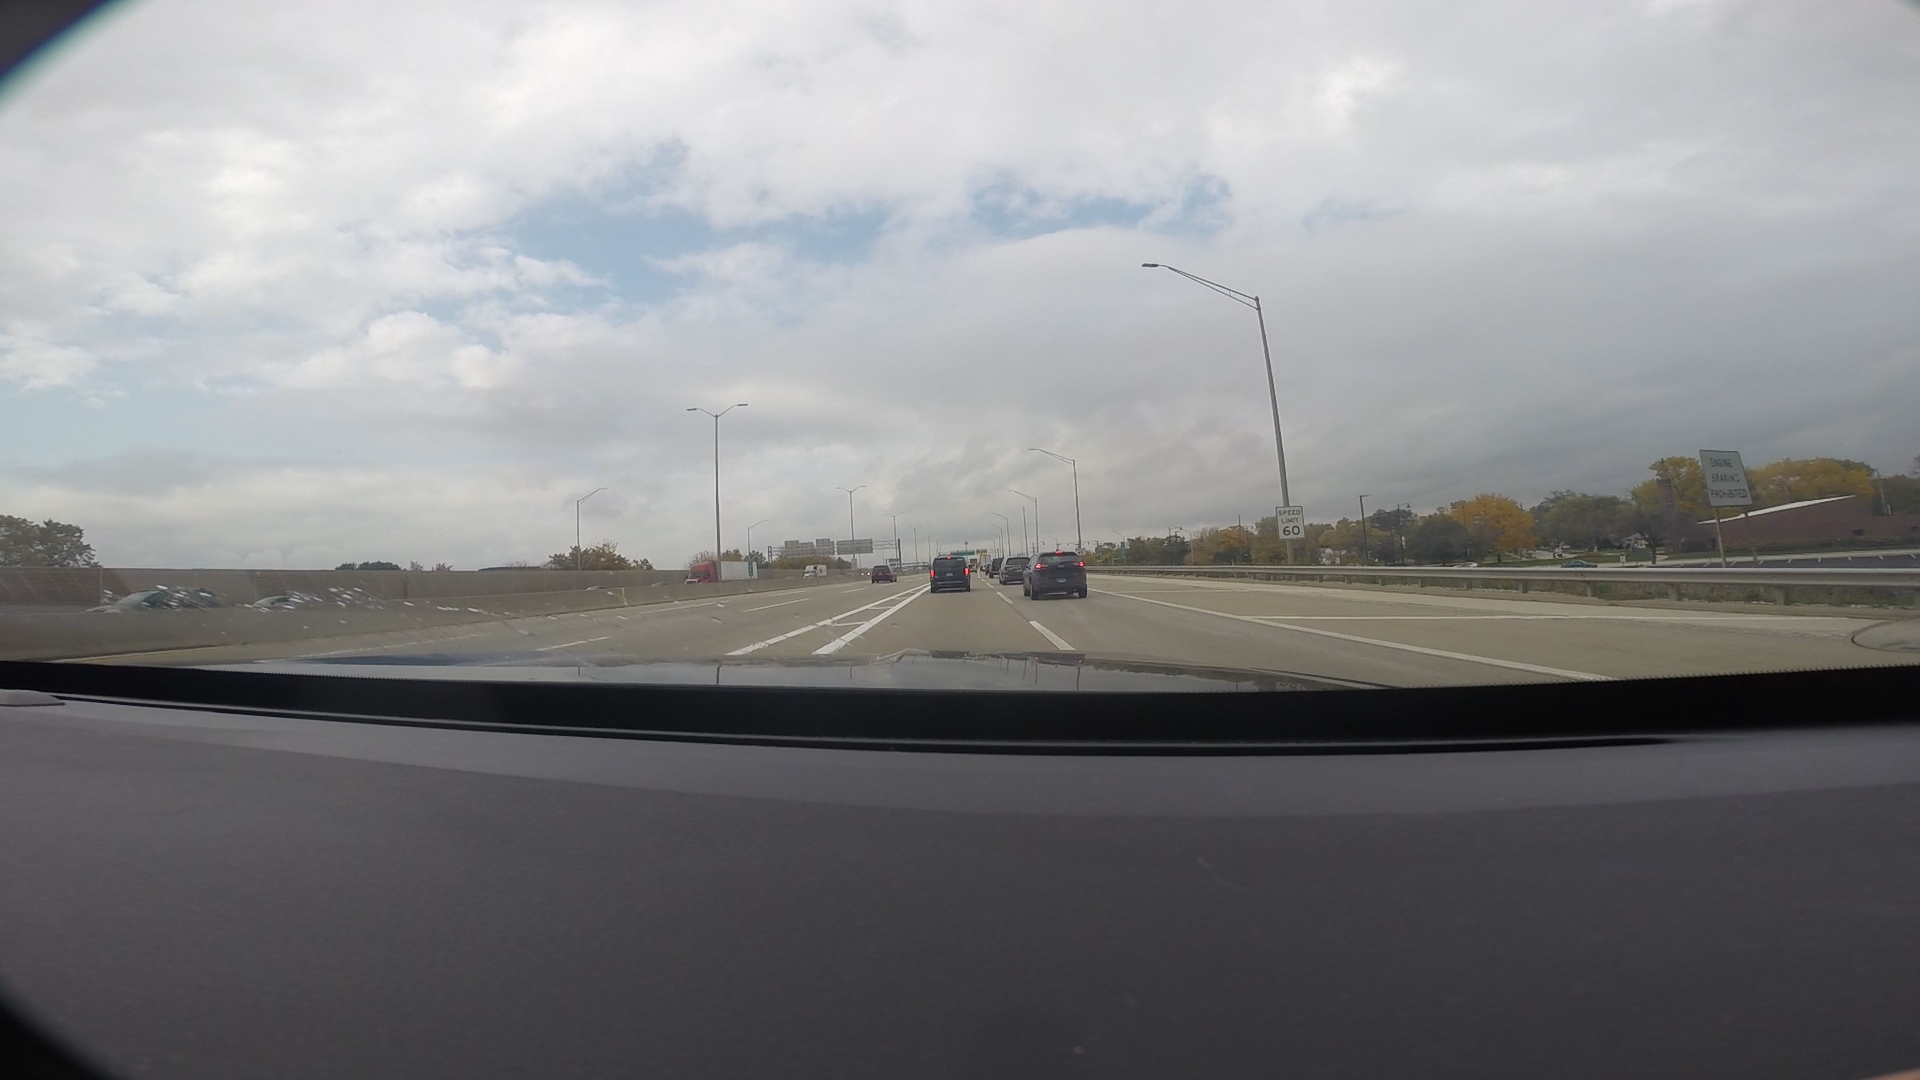
Speed limit sign label: mph60